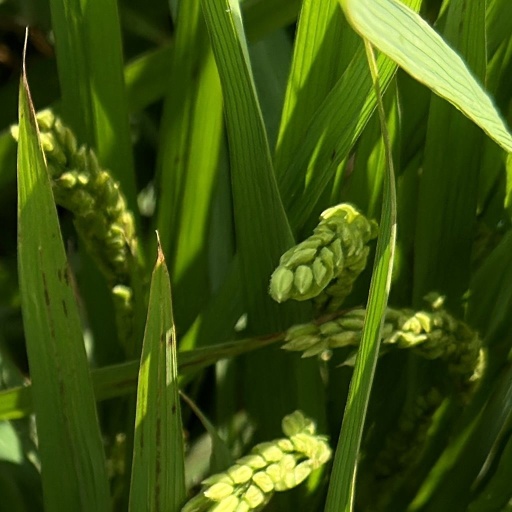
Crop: rice